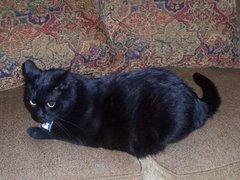
Breed: Bombay